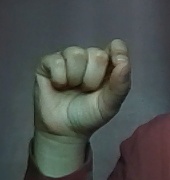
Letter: fa